Legacy of Horatio Nelson, 1st Viscount Nelson

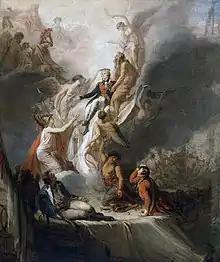
Scott Pierre Nicolas Legrand's "Apotheosis of Nelson". Nelson ascends into immortality as the Battle of Trafalgar rages in the background. He is supported by Neptune, whilst Fame holds a crown of stars as a symbol of immortality over Nelson's head. A grieving Britannia holds out her arms, whilst Hercules, Mars, Minerva and Jupiter look on.

Nelson's death in the cockpit of his flagship has been described by Andrew Lambert as 'the ideal romantic death'. He was mortally wounded by an enemy sniper, dying slowly and remaining conscious throughout, surrounded by his chaplain and staff officers. His last thoughts covered matters such as final directions for his fleet, his hopes and fears for his family, and his personal desire for absolution and reassurance. The events were recorded by several of those present, including the surgeon, William Beatty, and later interpreted in dramatic paintings, both of the death scene, such as those by Benjamin West, and Arthur William Devis, and of allegorical depictions of Nelson's ascent into immortality as a result of his glorious death, including works by West, and Scott Legrand. When news arrived in Britain the initial joy at the news of the victory was stifled by the report of his death, and a state funeral was immediately planned. Nelson was to be buried in St Paul's Cathedral, in a grand ceremony that was not just a mere funeral but was intended to 'capture the essence, the spirit, and the name of Nelson for the nation.' A special coffin was devised, heavily decorated with emblems and symbols of Nelson's many victories. It enclosed the simpler coffin, given to Nelson by Benjamin Hallowell, and was itself enclosed in a grand sarcophagus made for Cardinal Wolsey. When Nelson was laid in state at Greenwich Hospital, a crowd of 30,000 arrived to pay their respects. The subsequent funeral was one of the grandest ever staged, costing some £14,000 and attended by large numbers of admirals, captains and members of royalty.